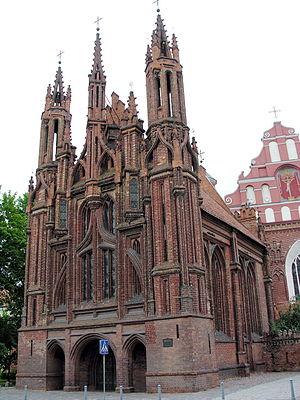
L' église Sainte-Anne est une église catholique, située dans la vieille ville de Vilnius, rue Mairono. De style gothique tardif, elle constitue l'un des monuments les plus représentatifs du centre historique. Elle est ouverte tous les jours de mai à septembre, sauf le lundi, de 10 h à 18 h, et d'octobre à avril une demi-heure avant les messes. Celles-ci ont lieu à 17 h 30 en semaine et les dimanches et jours de fête à 9 h et 11 h, en langue lituanienne.